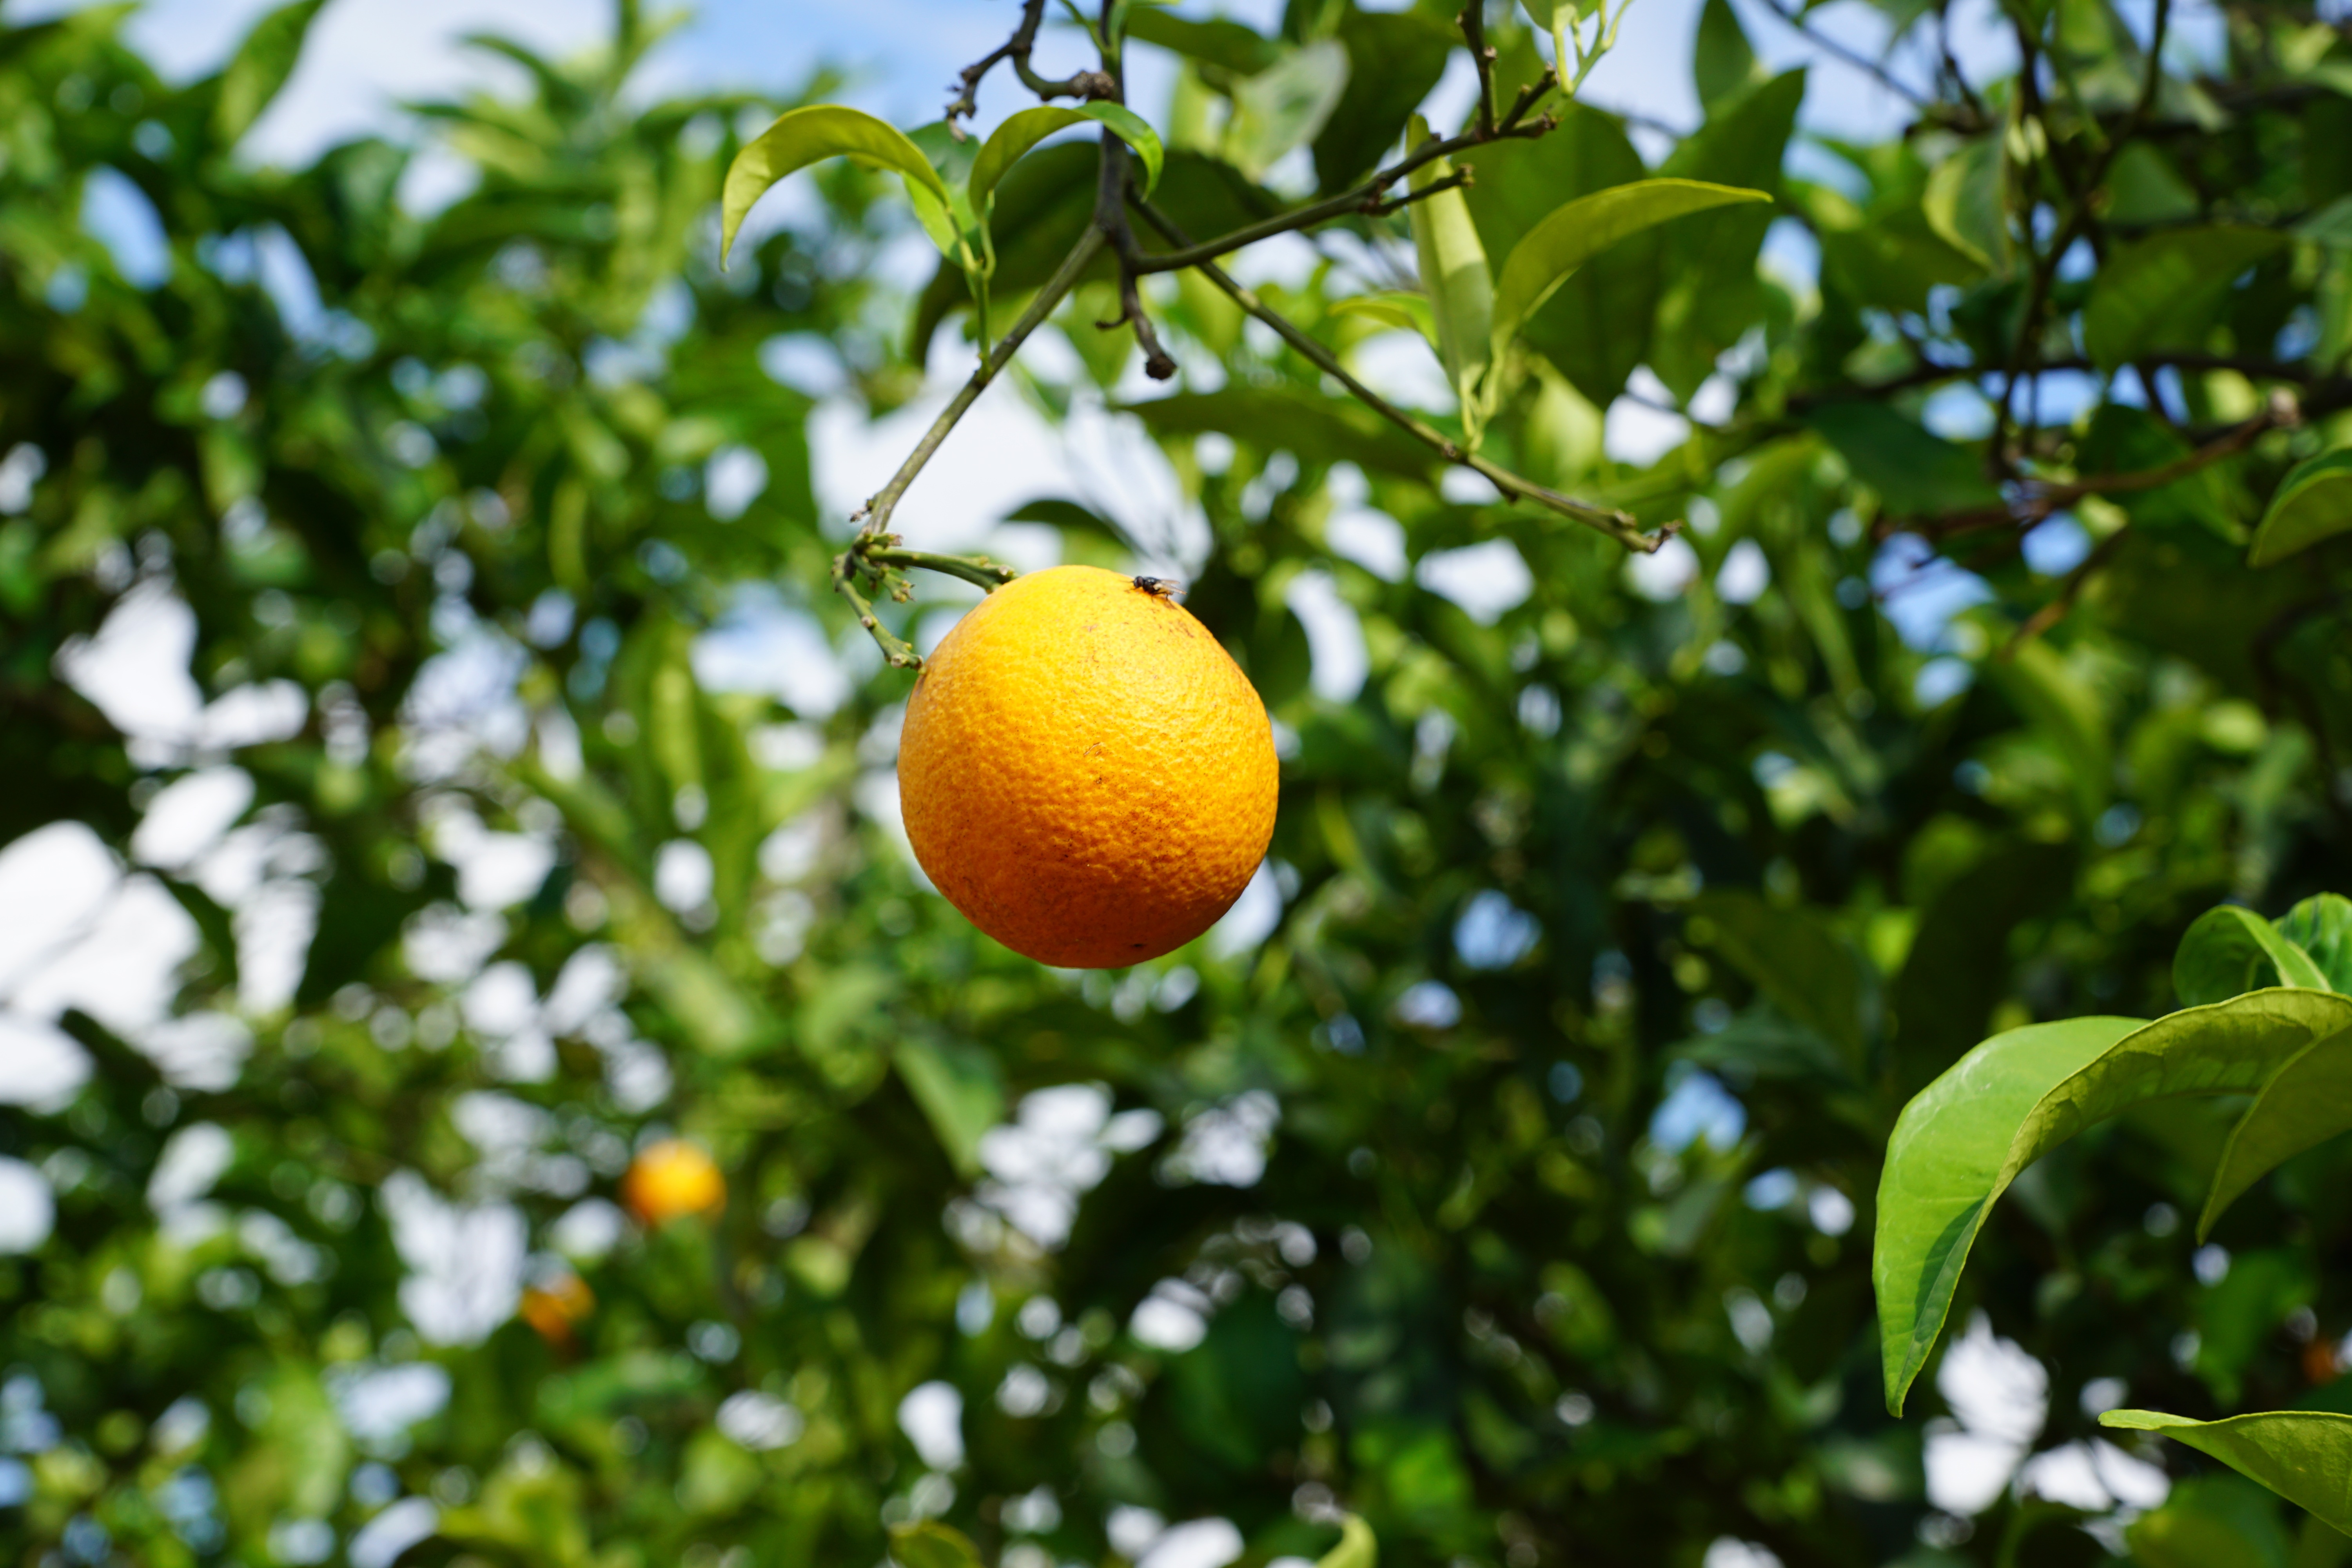
tree, nature, branch, plant, fruit, sunlight, leaf, flower, food, green, mediterranean, produce, autumn, botany, flora, mandarin, citrus, macro photography, citrus fruits, flowering plant, bitter orange, land plant, yuzu